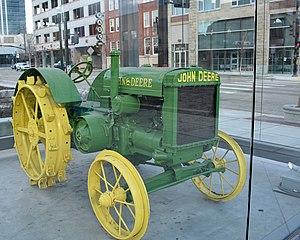
Une locomobile automotrice, une routière à vapeur où un tracteur à vapeur est un machine à vapeur, qui, contrairement à la locomobile ordinaire, peut se déplacer par elle-même.